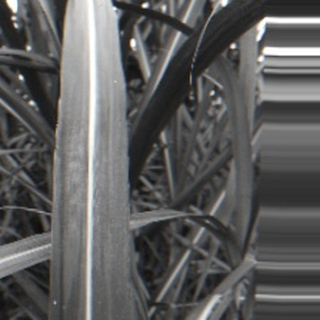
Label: sugarcane_bacterial_blight